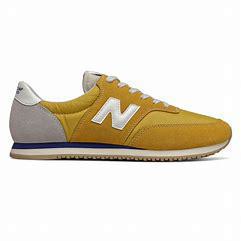
Brand: New
Model: Balance 100